The Idaten Deities Know Only Peace

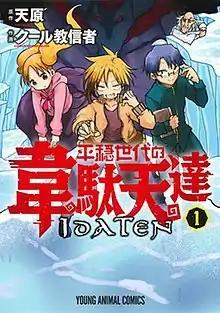
First volume cover, featuring (from left to right) Paula, Hayato, Ysley, and Obami (top right)

is a Japanese manga series written by and illustrated by Coolkyousinnjya. It was serialized in Hakusensha's manga magazine "Young Animal" from August 2018 to August 2024, with its chapters collected in nine volumes. It is a remake of Amahara's online manga by the same name, which he started in 2008 and stopped updating in 2016. An 11-episode anime television series adaptation by MAPPA aired from July to October 2021 on Fuji TV's Noitamina programming block.